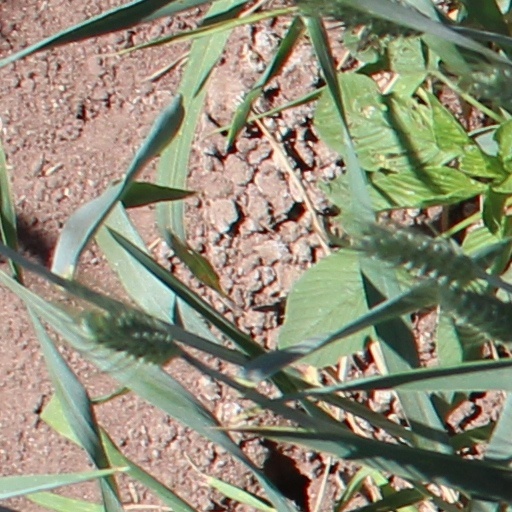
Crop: wheat